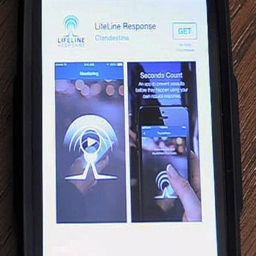
the app is available for download on smartphones .